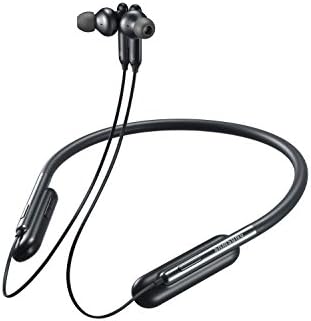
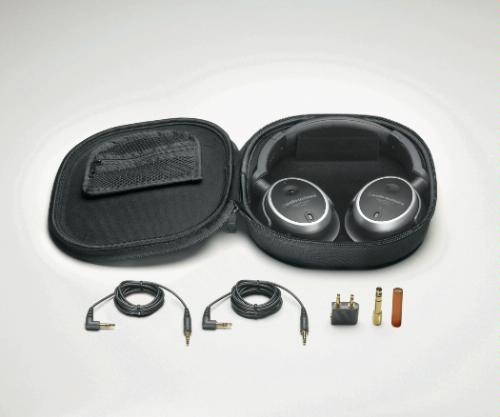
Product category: headphones
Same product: no